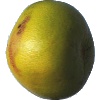
Label: Pomelo Sweetie 1